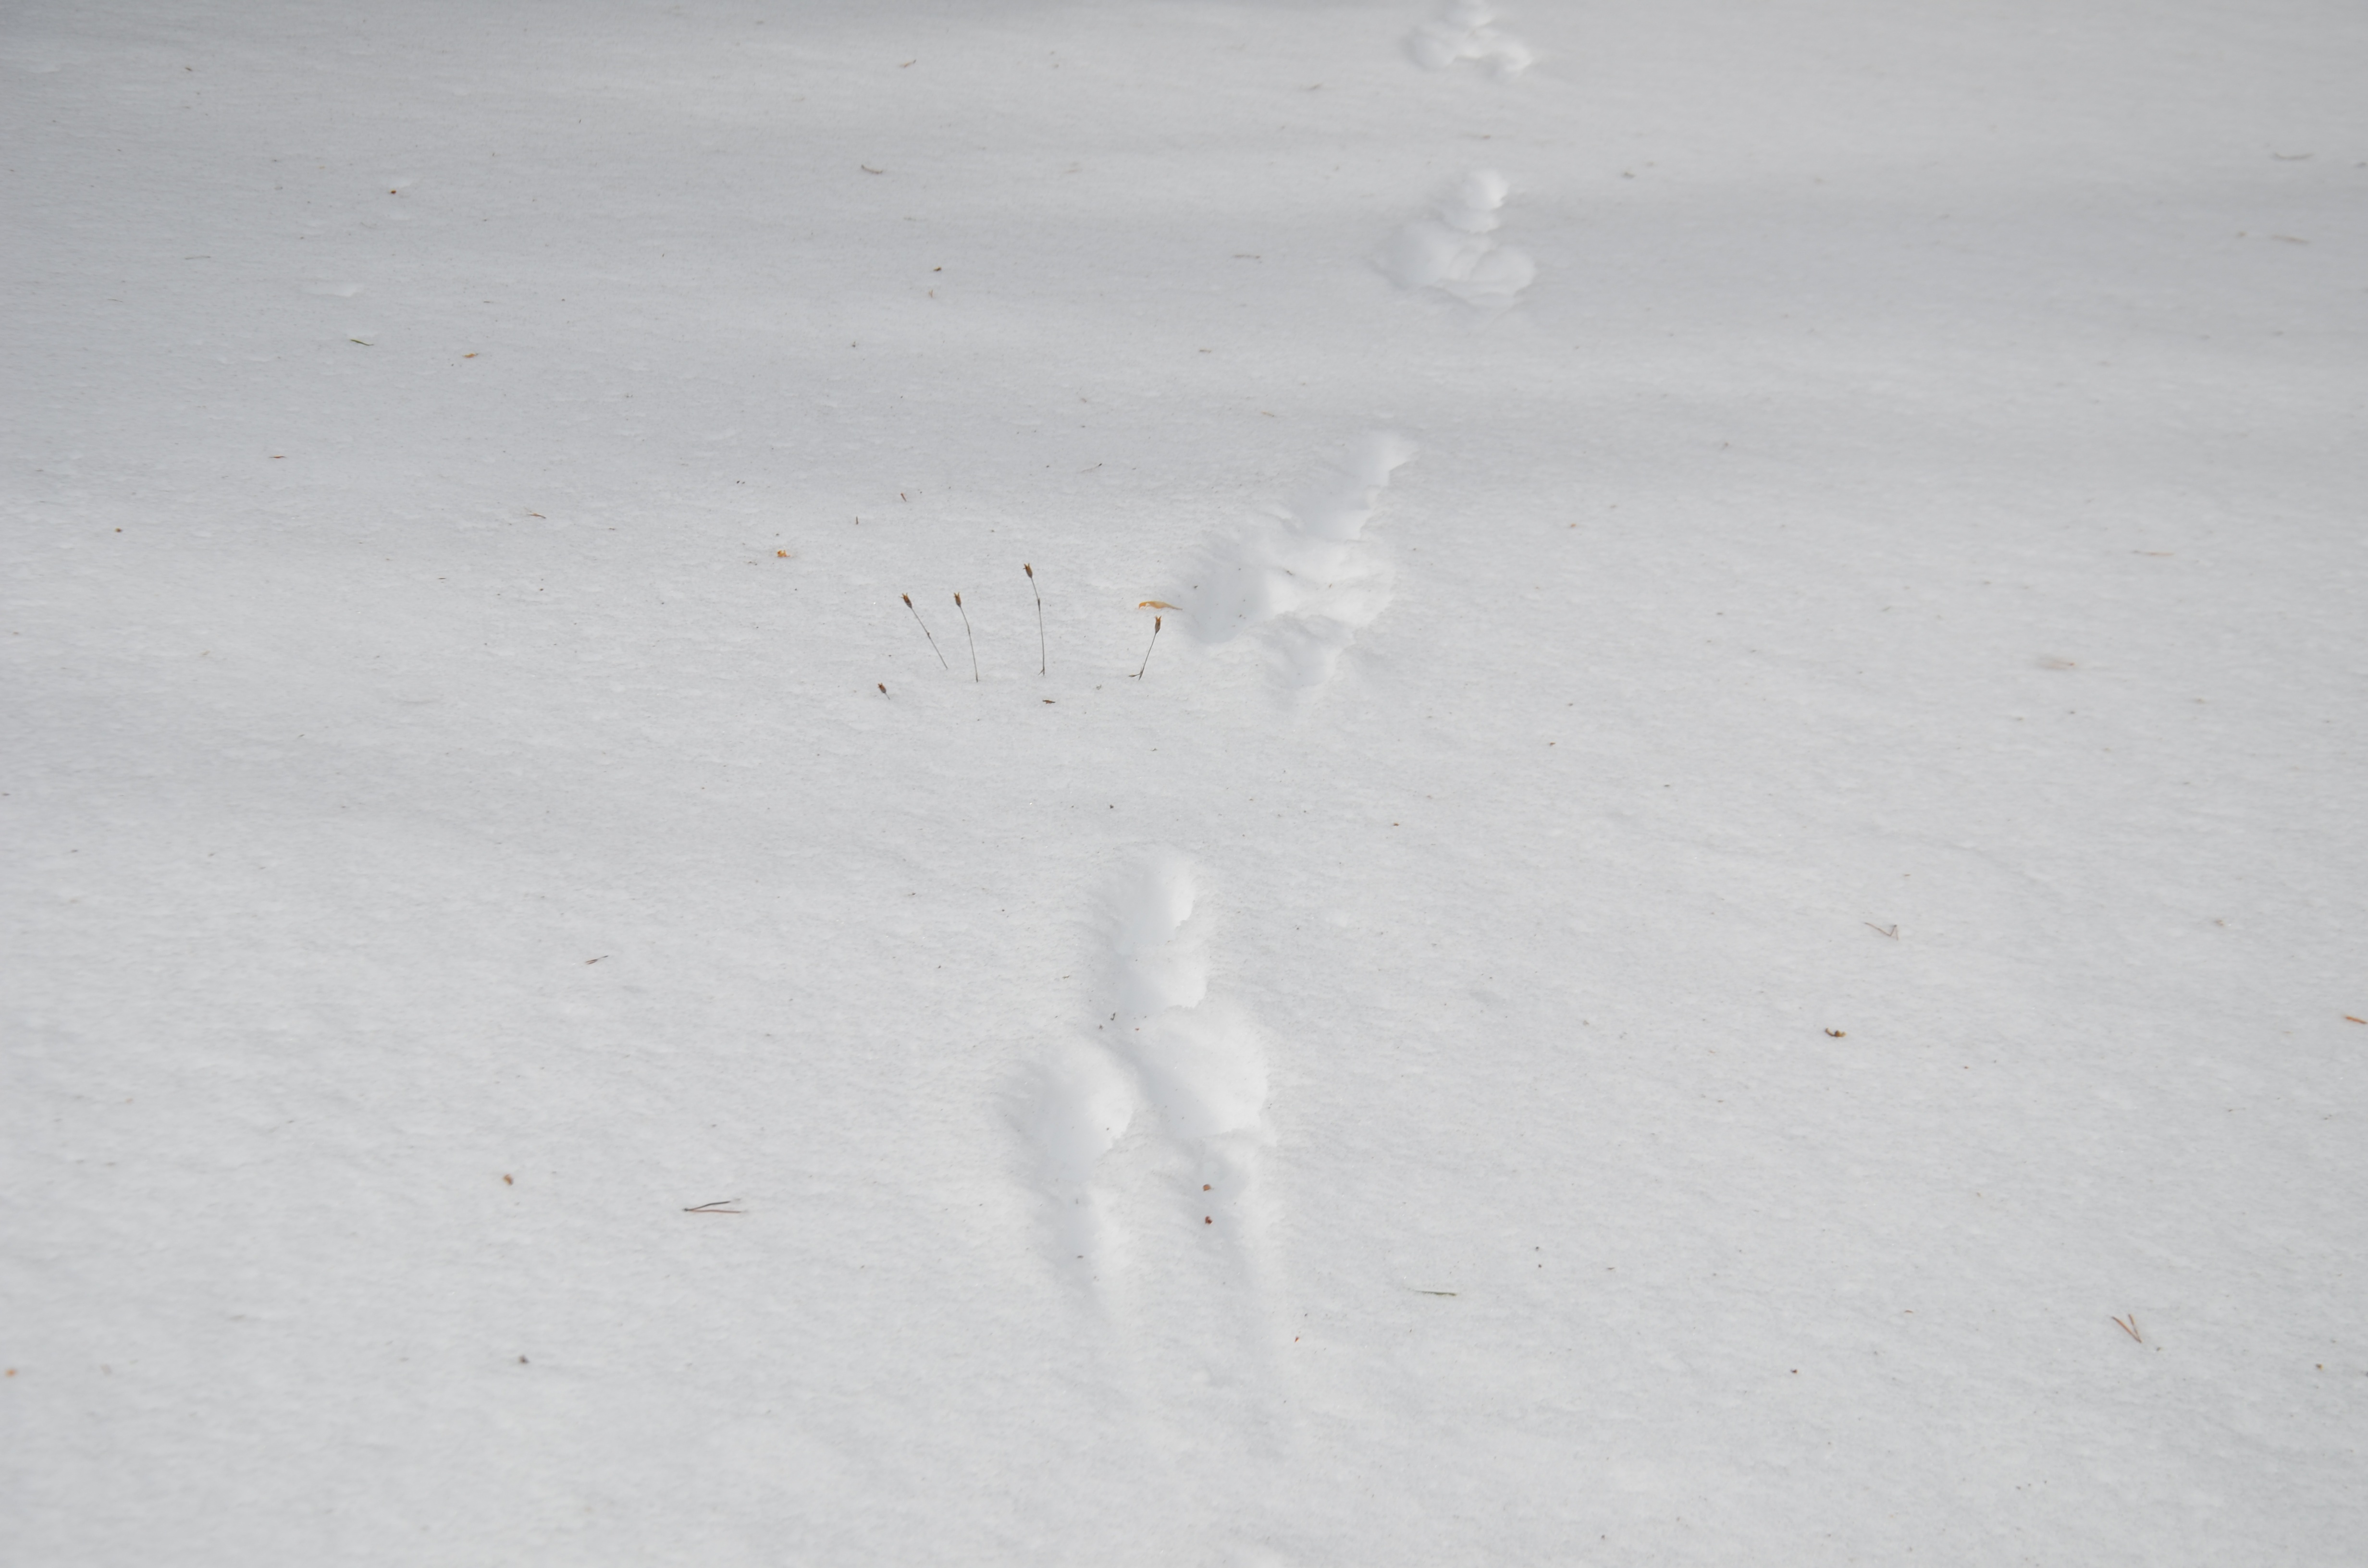
landscape, nature, sand, mountain, snow, cold, winter, white, floor, footprint, ice, weather, footprints, background, blizzard, nevada, freezing, nevado, winter storm